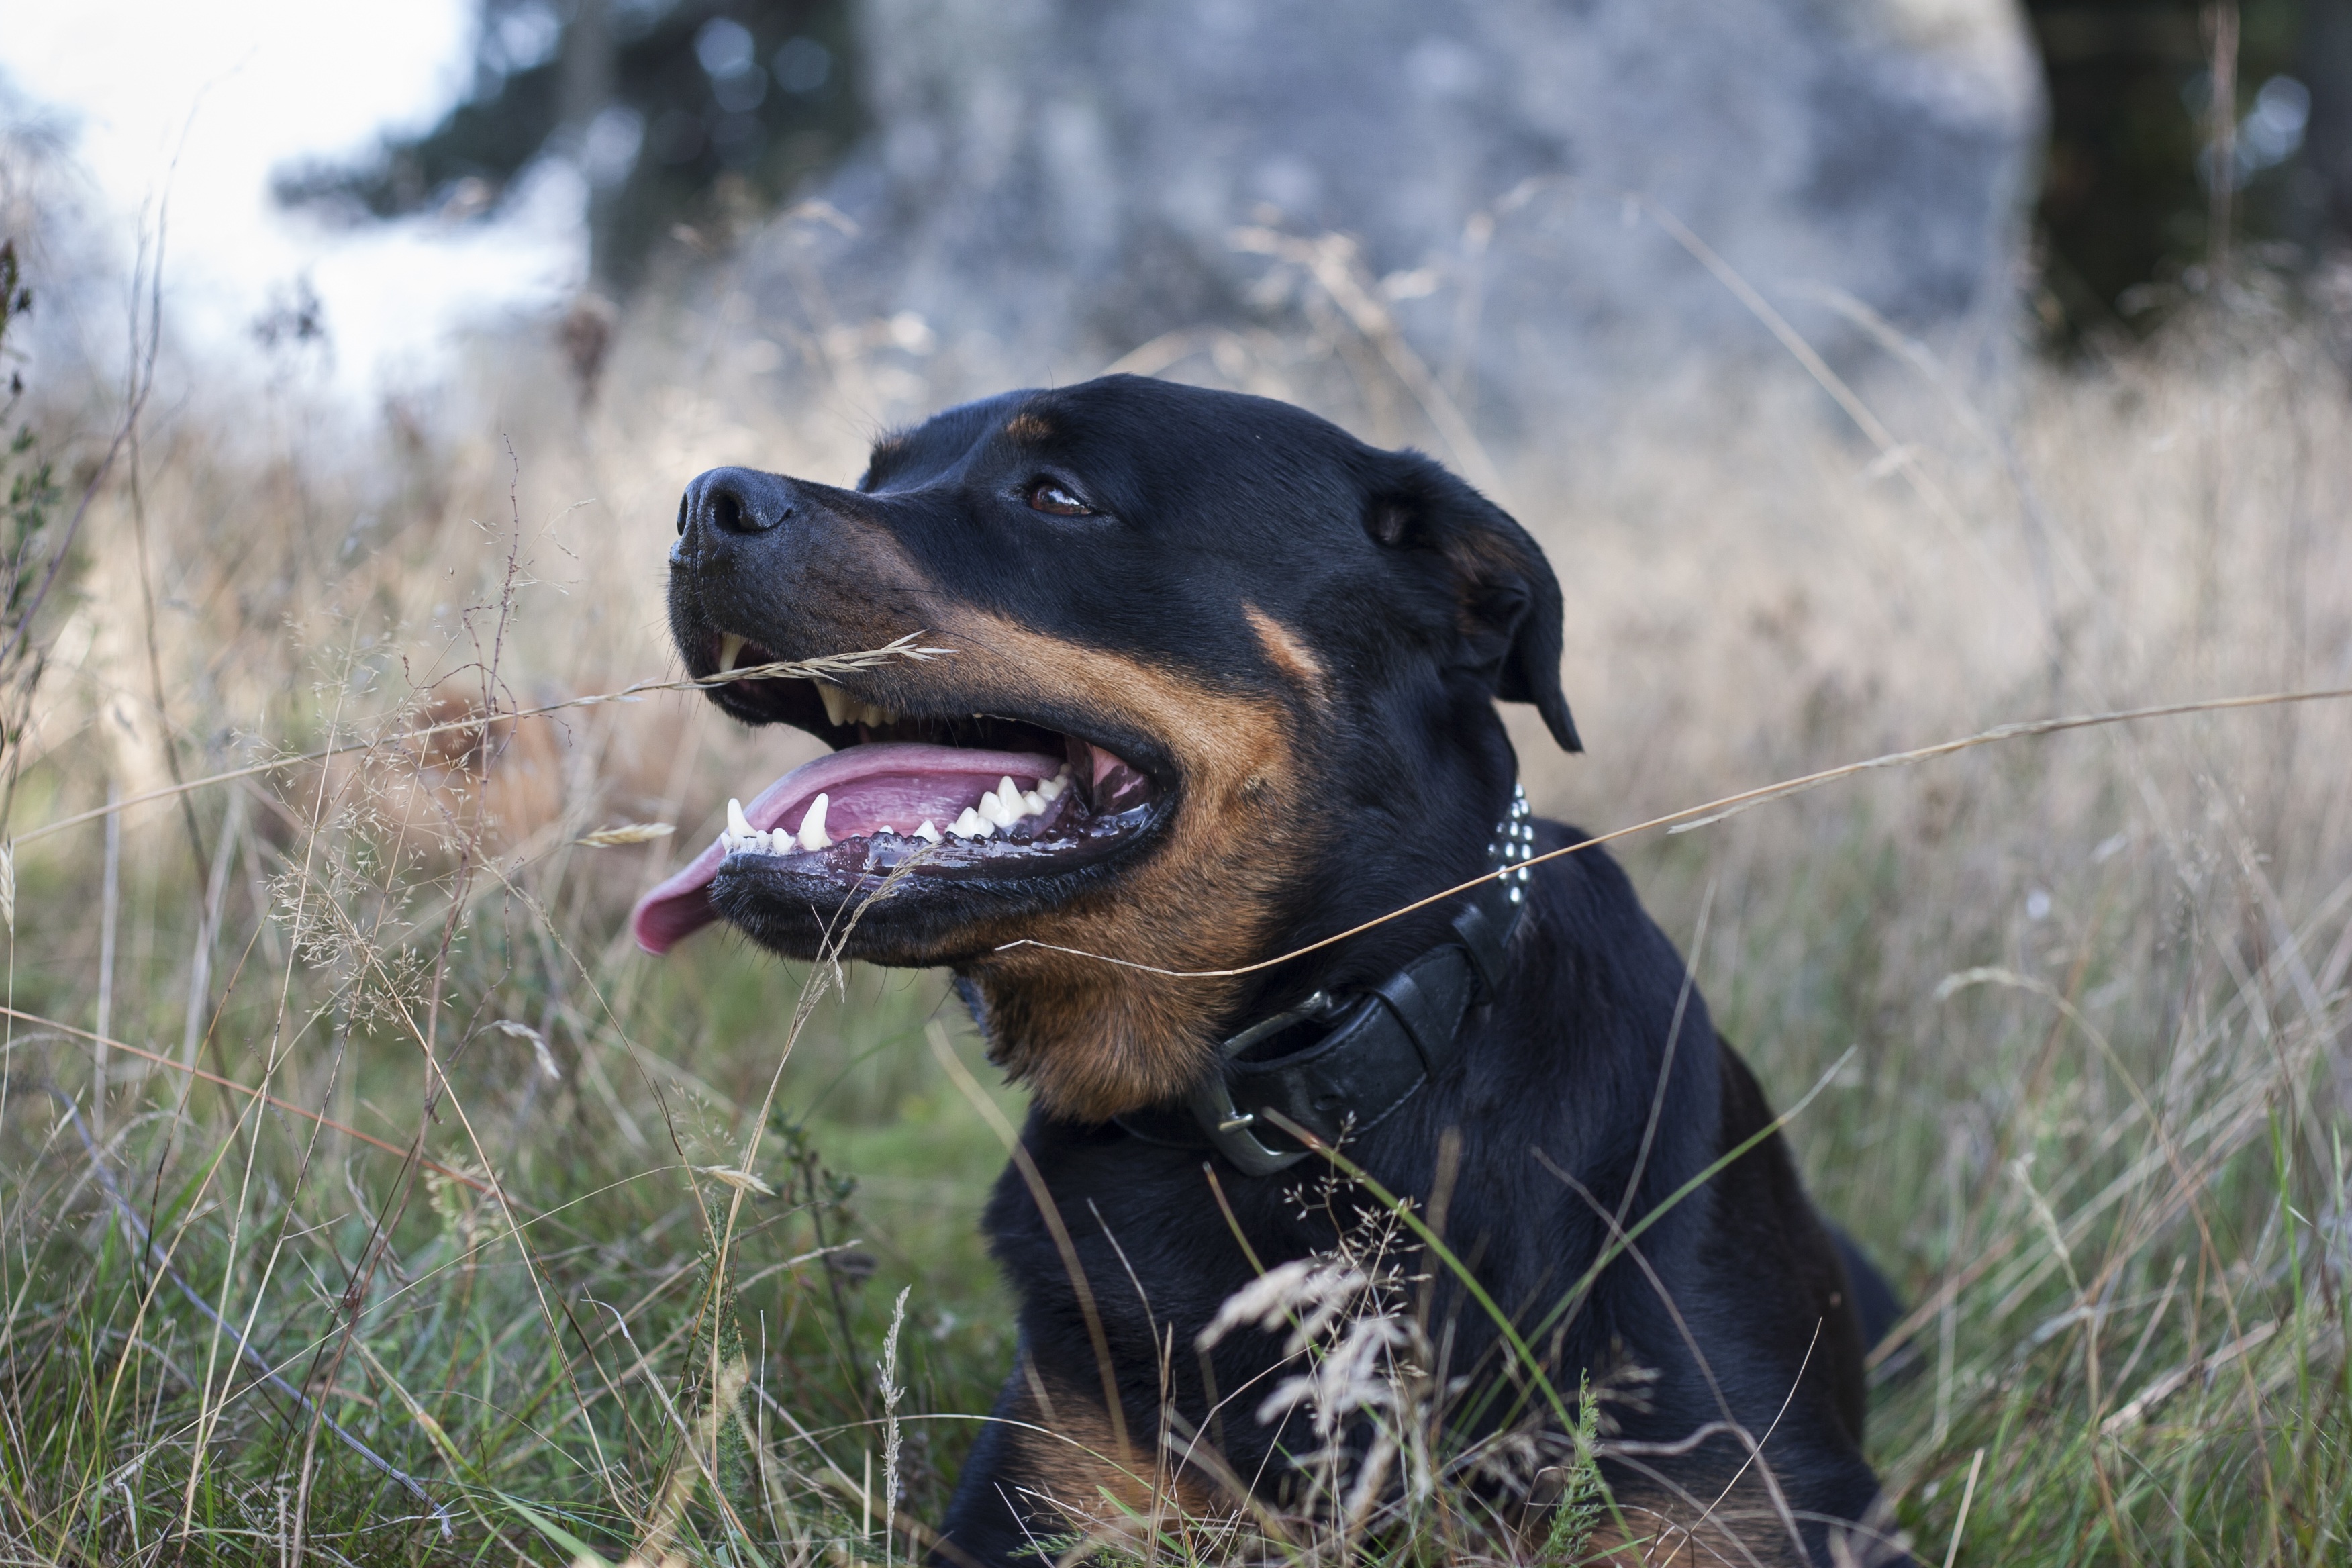
nature, dog, mammal, vertebrate, labrador retriever, rottweiler, dog like mammal